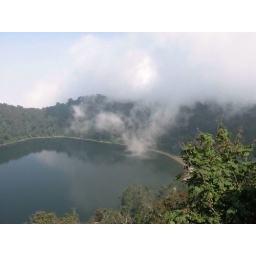
the magic of this lake...the cloud banks roll over the mountain and float down to the water